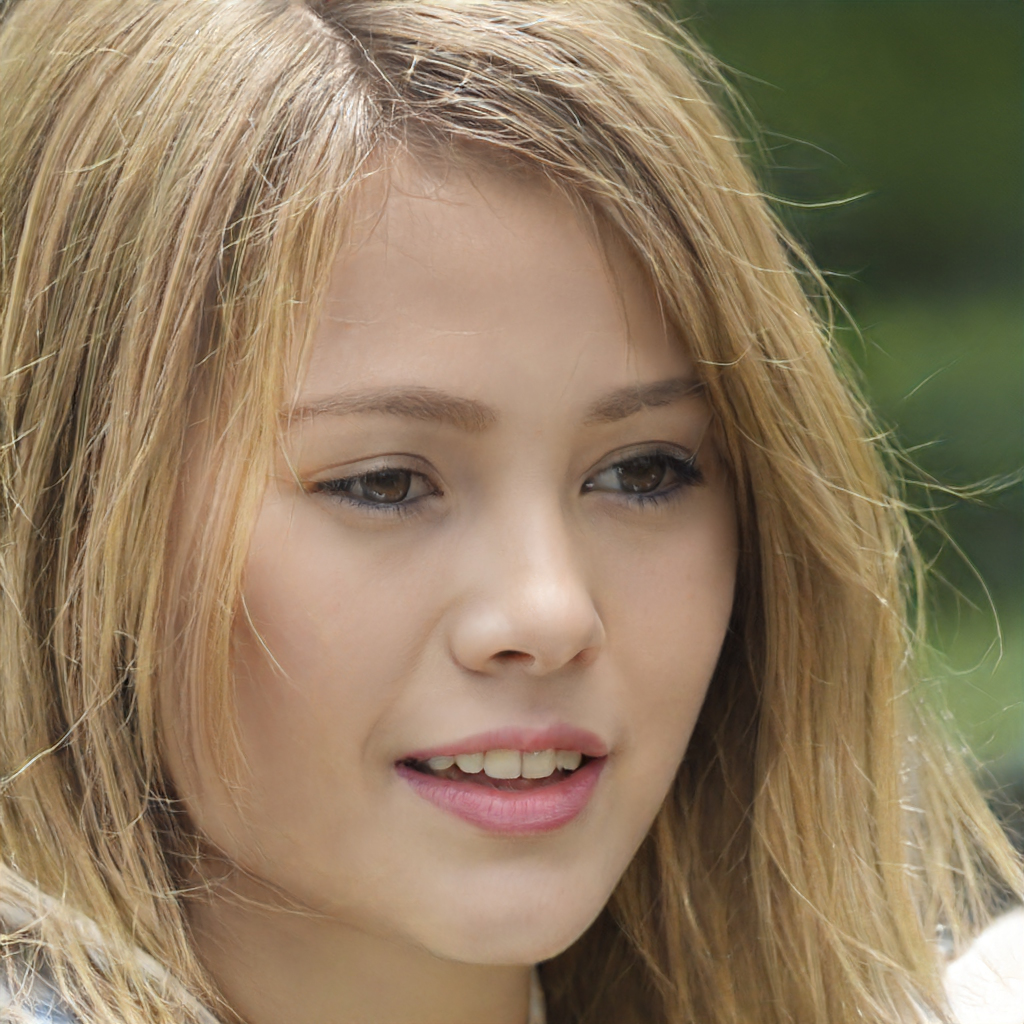
Label: Colored